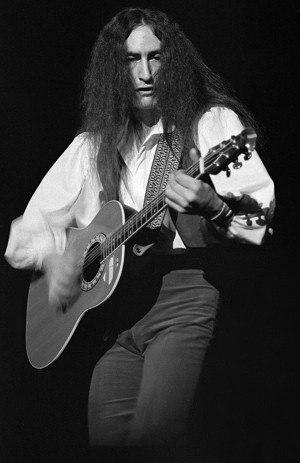
Uriah Heep est un groupe rock britannique, originaire de Londres, en Angleterre. Il est formé en 1967 initialement sous le nom de The Stalkers puis Spice, avant de changer pour Uriah Heep en 1969. Grâce à des albums au succès commercial notable, dans les années 1970, le groupe connaît le succès en Grande-Bretagne et en Europe continentale, mais moindre aux États-Unis. Ses chansons les plus célèbres sont Gypsy, Lady in Black, July Morning, The Wizard, Easy Livin', Wonderworld, Return to Fantasy et Weep in Silence.
Kenneth William David Hensley est un auteur-compositeur-interprète britannique, multi instrumentiste et producteur, connu pour son travail avec Uriah Heep dans les années 1970.